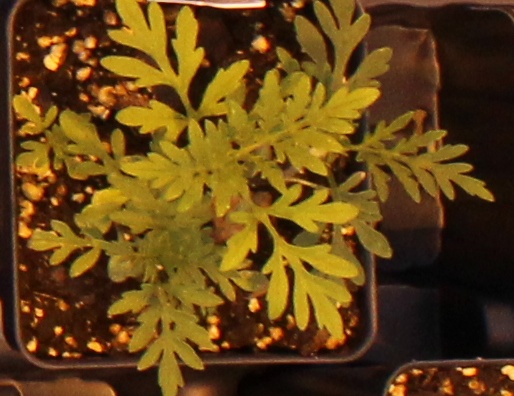
Label: Ragweed